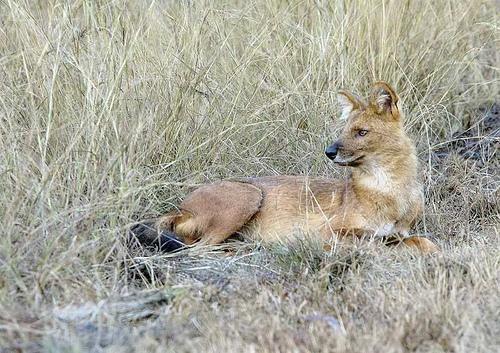
dhole